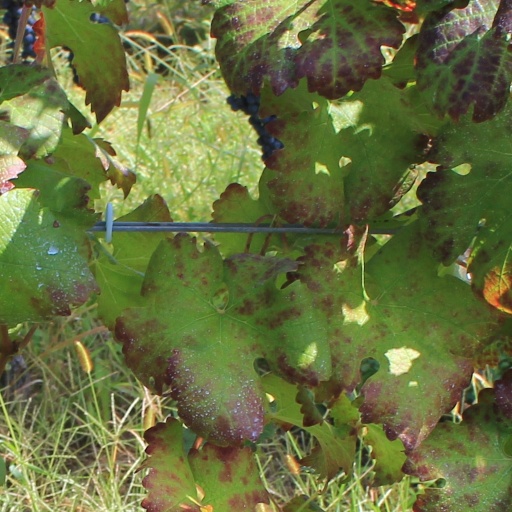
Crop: grape